Abbaye de Keur Moussa

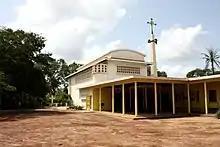
Abbaye de Keur Moussa

Abbaye de Keur Moussa or simply Keur Mousa, near Dakar, the capital city of the Western African nation of Senegal, is a Benedictine monastery of the Solesmes Congregation. Founded in 1961 by French monks, the monastery became an abbey in 1984. the monastery was home to 26 monks under the leadership of Abbot Fr Philippe Champetier de Ribes Christofle. Recordings done by Sacred Spirit Music demonstrate the monks playing the kora harp and singing, and have reached Western audiences. Their music blends African rhythms and instruments with Western liturgical chant.